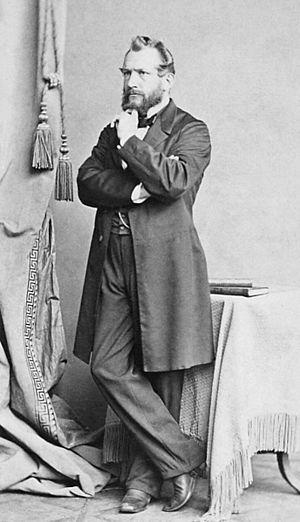
Emil du Bois-Reymond (1818-1896). Physiologiste allemand, l'un des fondateurs de l'électrophysiologie.